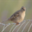
Label: bird